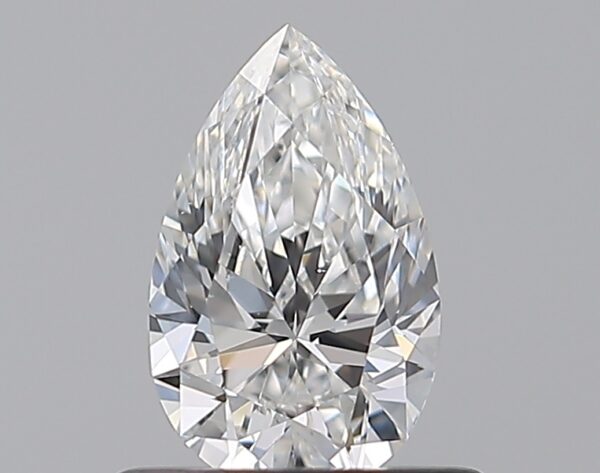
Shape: pear
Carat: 0.5
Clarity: VS1
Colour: E
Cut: EX
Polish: EX
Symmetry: VG
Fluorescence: M
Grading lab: GIA
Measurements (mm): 7.05 x 4.38 x 2.7